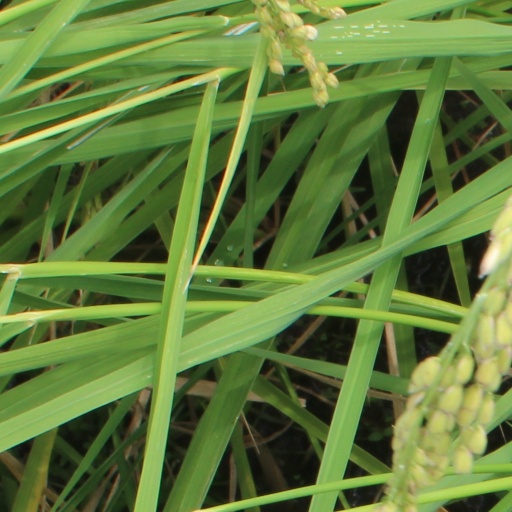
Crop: rice